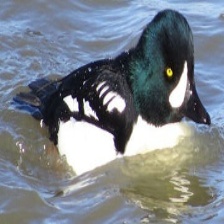
Species: BARROWS GOLDENEYE
Scientific name: BUCEPHALA ISLANDICA
ImageNet parent category: drake